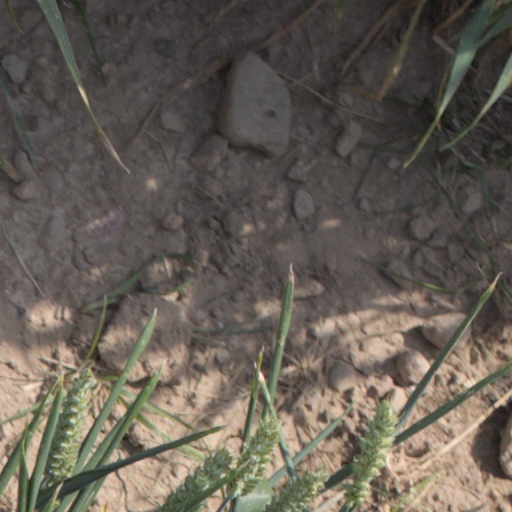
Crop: wheat